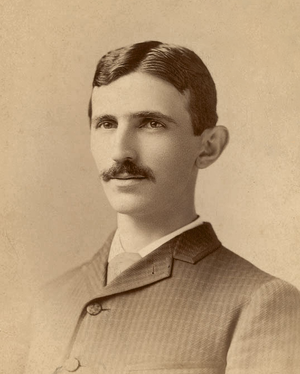
L'électricité existe depuis les débuts de l'univers qui est composé, selon des principes physiques, de « matière ». Son histoire vue par les hommes remonte aux débuts de l'humanité, car l'électricité est partout présente, très discrète la majorité du temps. Elle se manifeste parfois de manière très spectaculaire et brutale : par exemple sous forme d'éclairs associés au tonnerre et à des destructions.